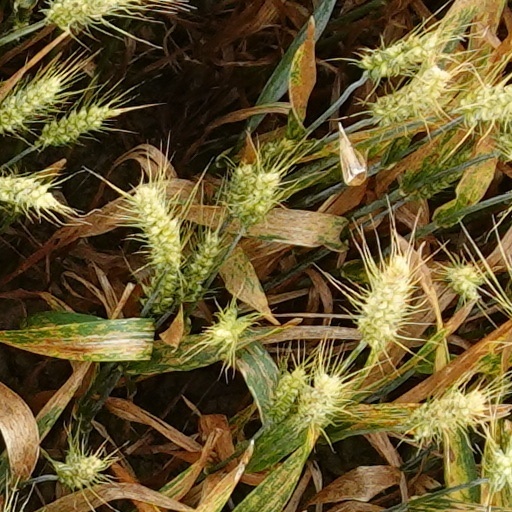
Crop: wheat